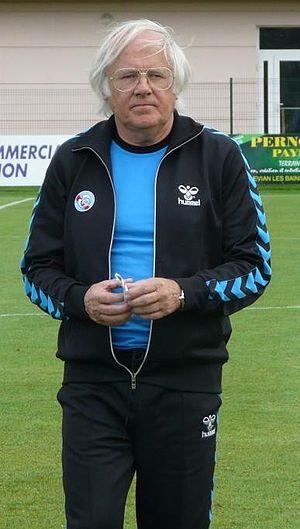
fr:Gilbert Gress